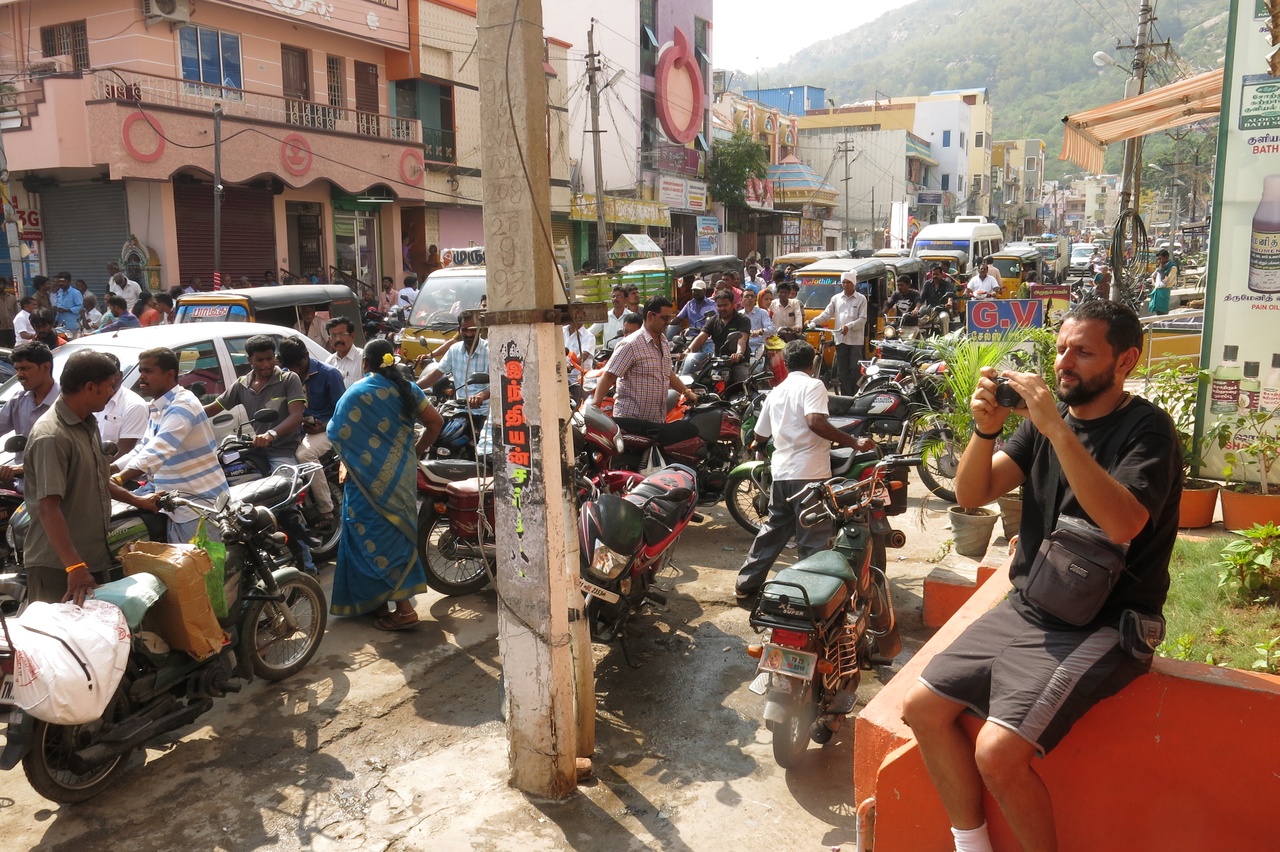
Self-portrait taken by Alberto Frigo with tripod of himself filming a public place in Southern India.